The Undead

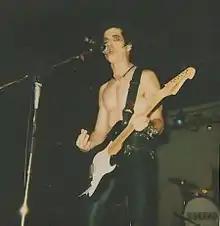
The Undead live in Indianapolis, Indiana, 2000

Steele (then of the Misfits) and Natz had been playing with drummer Richie Matalia as a side project called the Skabs. When Matalia departed and Steele left the Misfits, the trio of Steele, Natz and Patrick Blanck formed the Undead in October 1980.